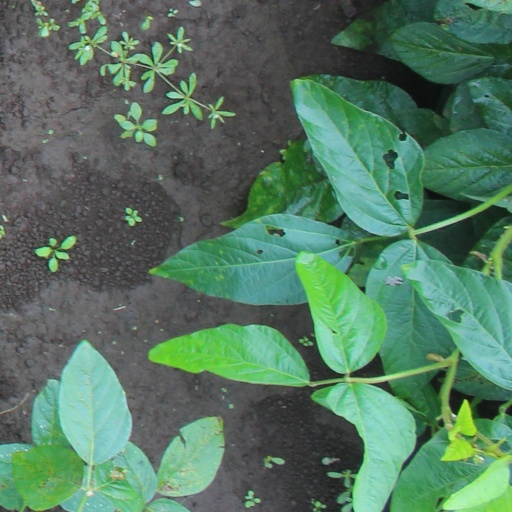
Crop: soybean